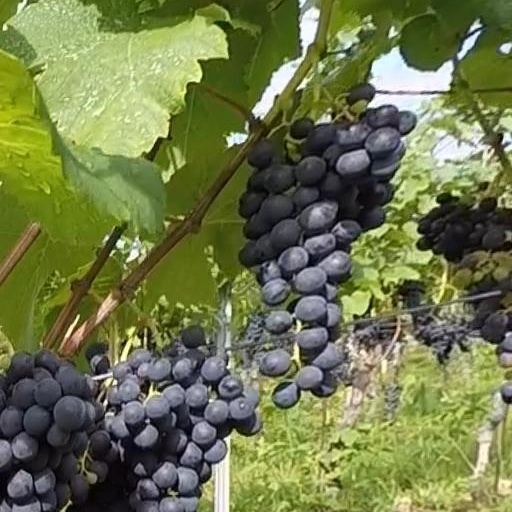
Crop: grape